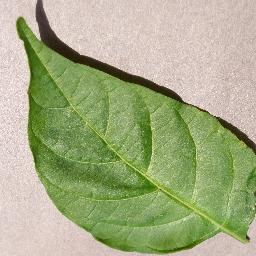
Label: Pepper,_bell___healthy